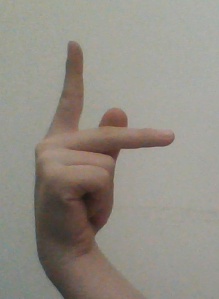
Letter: dha